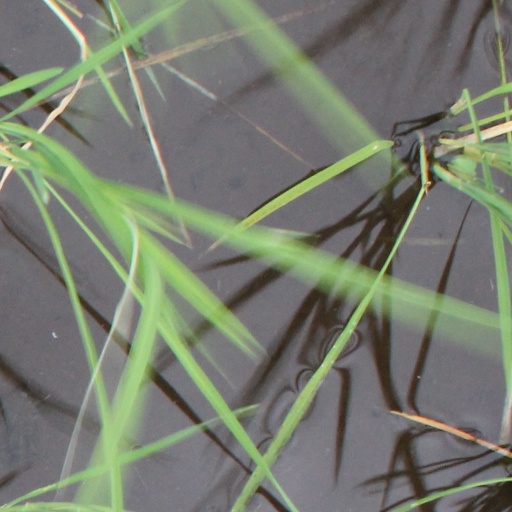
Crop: rice